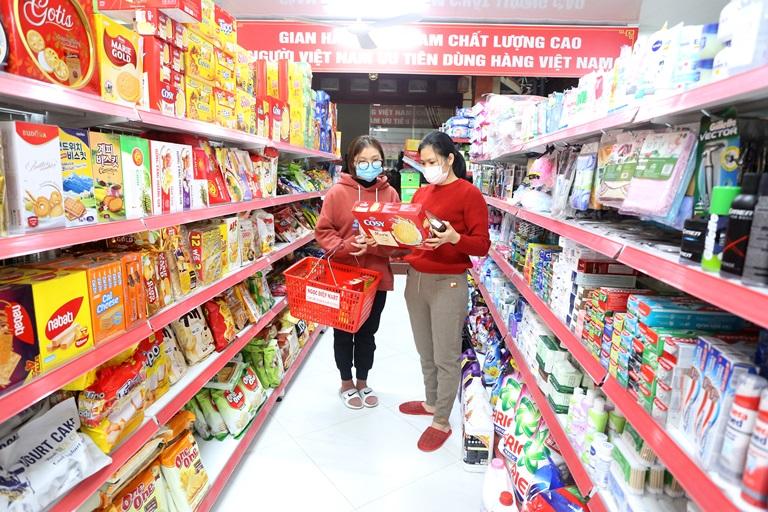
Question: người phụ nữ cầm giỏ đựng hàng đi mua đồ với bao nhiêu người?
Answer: một người